Miro (wrestler)

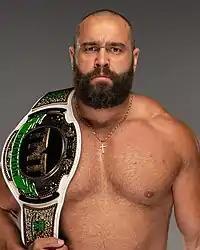
Rusev in 2021

Miroslav Petrov Barnyashev (born December 25, 1985) is a Bulgarian professional wrestler. He is signed to WWE, where he performs on the Raw brand under the ring name Rusev. He is also known for his time in All Elite Wrestling (AEW) from 2020 to 2025, under the ring name Miro.